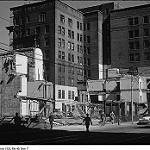
Label: B & W